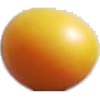
Label: images